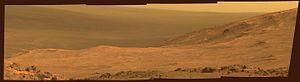
Opportunity, alias MER-B, est la deuxième astromobile de la mission Mars Exploration Rover de l'agence spatiale américaine, la NASA, lancé vers la planète Mars en 2003. L'engin qui s'est posé sur Mars le 25 janvier 2004 dans la région équatoriale de Terra Meridiani avait pour but d'étudier la géologie de Mars et de déterminer en particulier le rôle joué par l'eau dans l'histoire de la planète. Sa mission qui devait durer 90 jours s'est achevée officiellement en février 2019. Cette durée de vie beaucoup plus longue que celle de son jumeau Spirit lui a permis de parcourir 45,16 km et de largement dépasser les objectifs scientifiques assignés.
Endeavour est un cratère météoritique martien de 22 km de diamètre et d'une profondeur de 300 mètres qui se situe dans la région de Meridiani Planum.